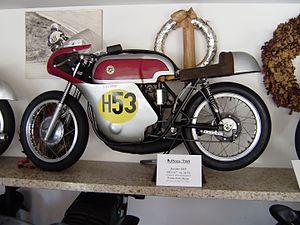
Bultaco est une marque espagnole de motocyclettes, créée en 1958 et dissoute en 1983, spécialisée tout d'abord dans les machines de route et de compétition sur circuit, puis dans les trois disciplines de tout-terrain : trial, enduro et moto-cross.